Alfred H. Richards House

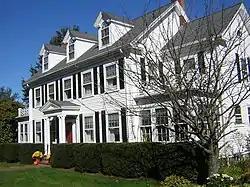

The Alfred H. Richards House is a historic house located at 354 Highland Avenue in Quincy, Massachusetts, United States.